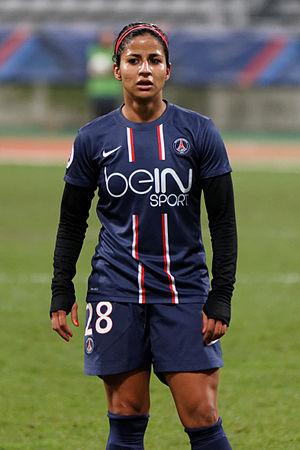
Shirley Cruz Traña, née le 28 août 1985 à San José, est une joueuse de football costaricienne évoluant au poste de milieu de terrain offensif. Elle joue à l'OL Reign et en équipe du Costa Rica.